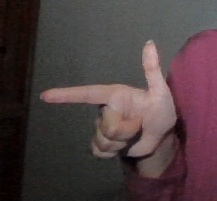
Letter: yaa